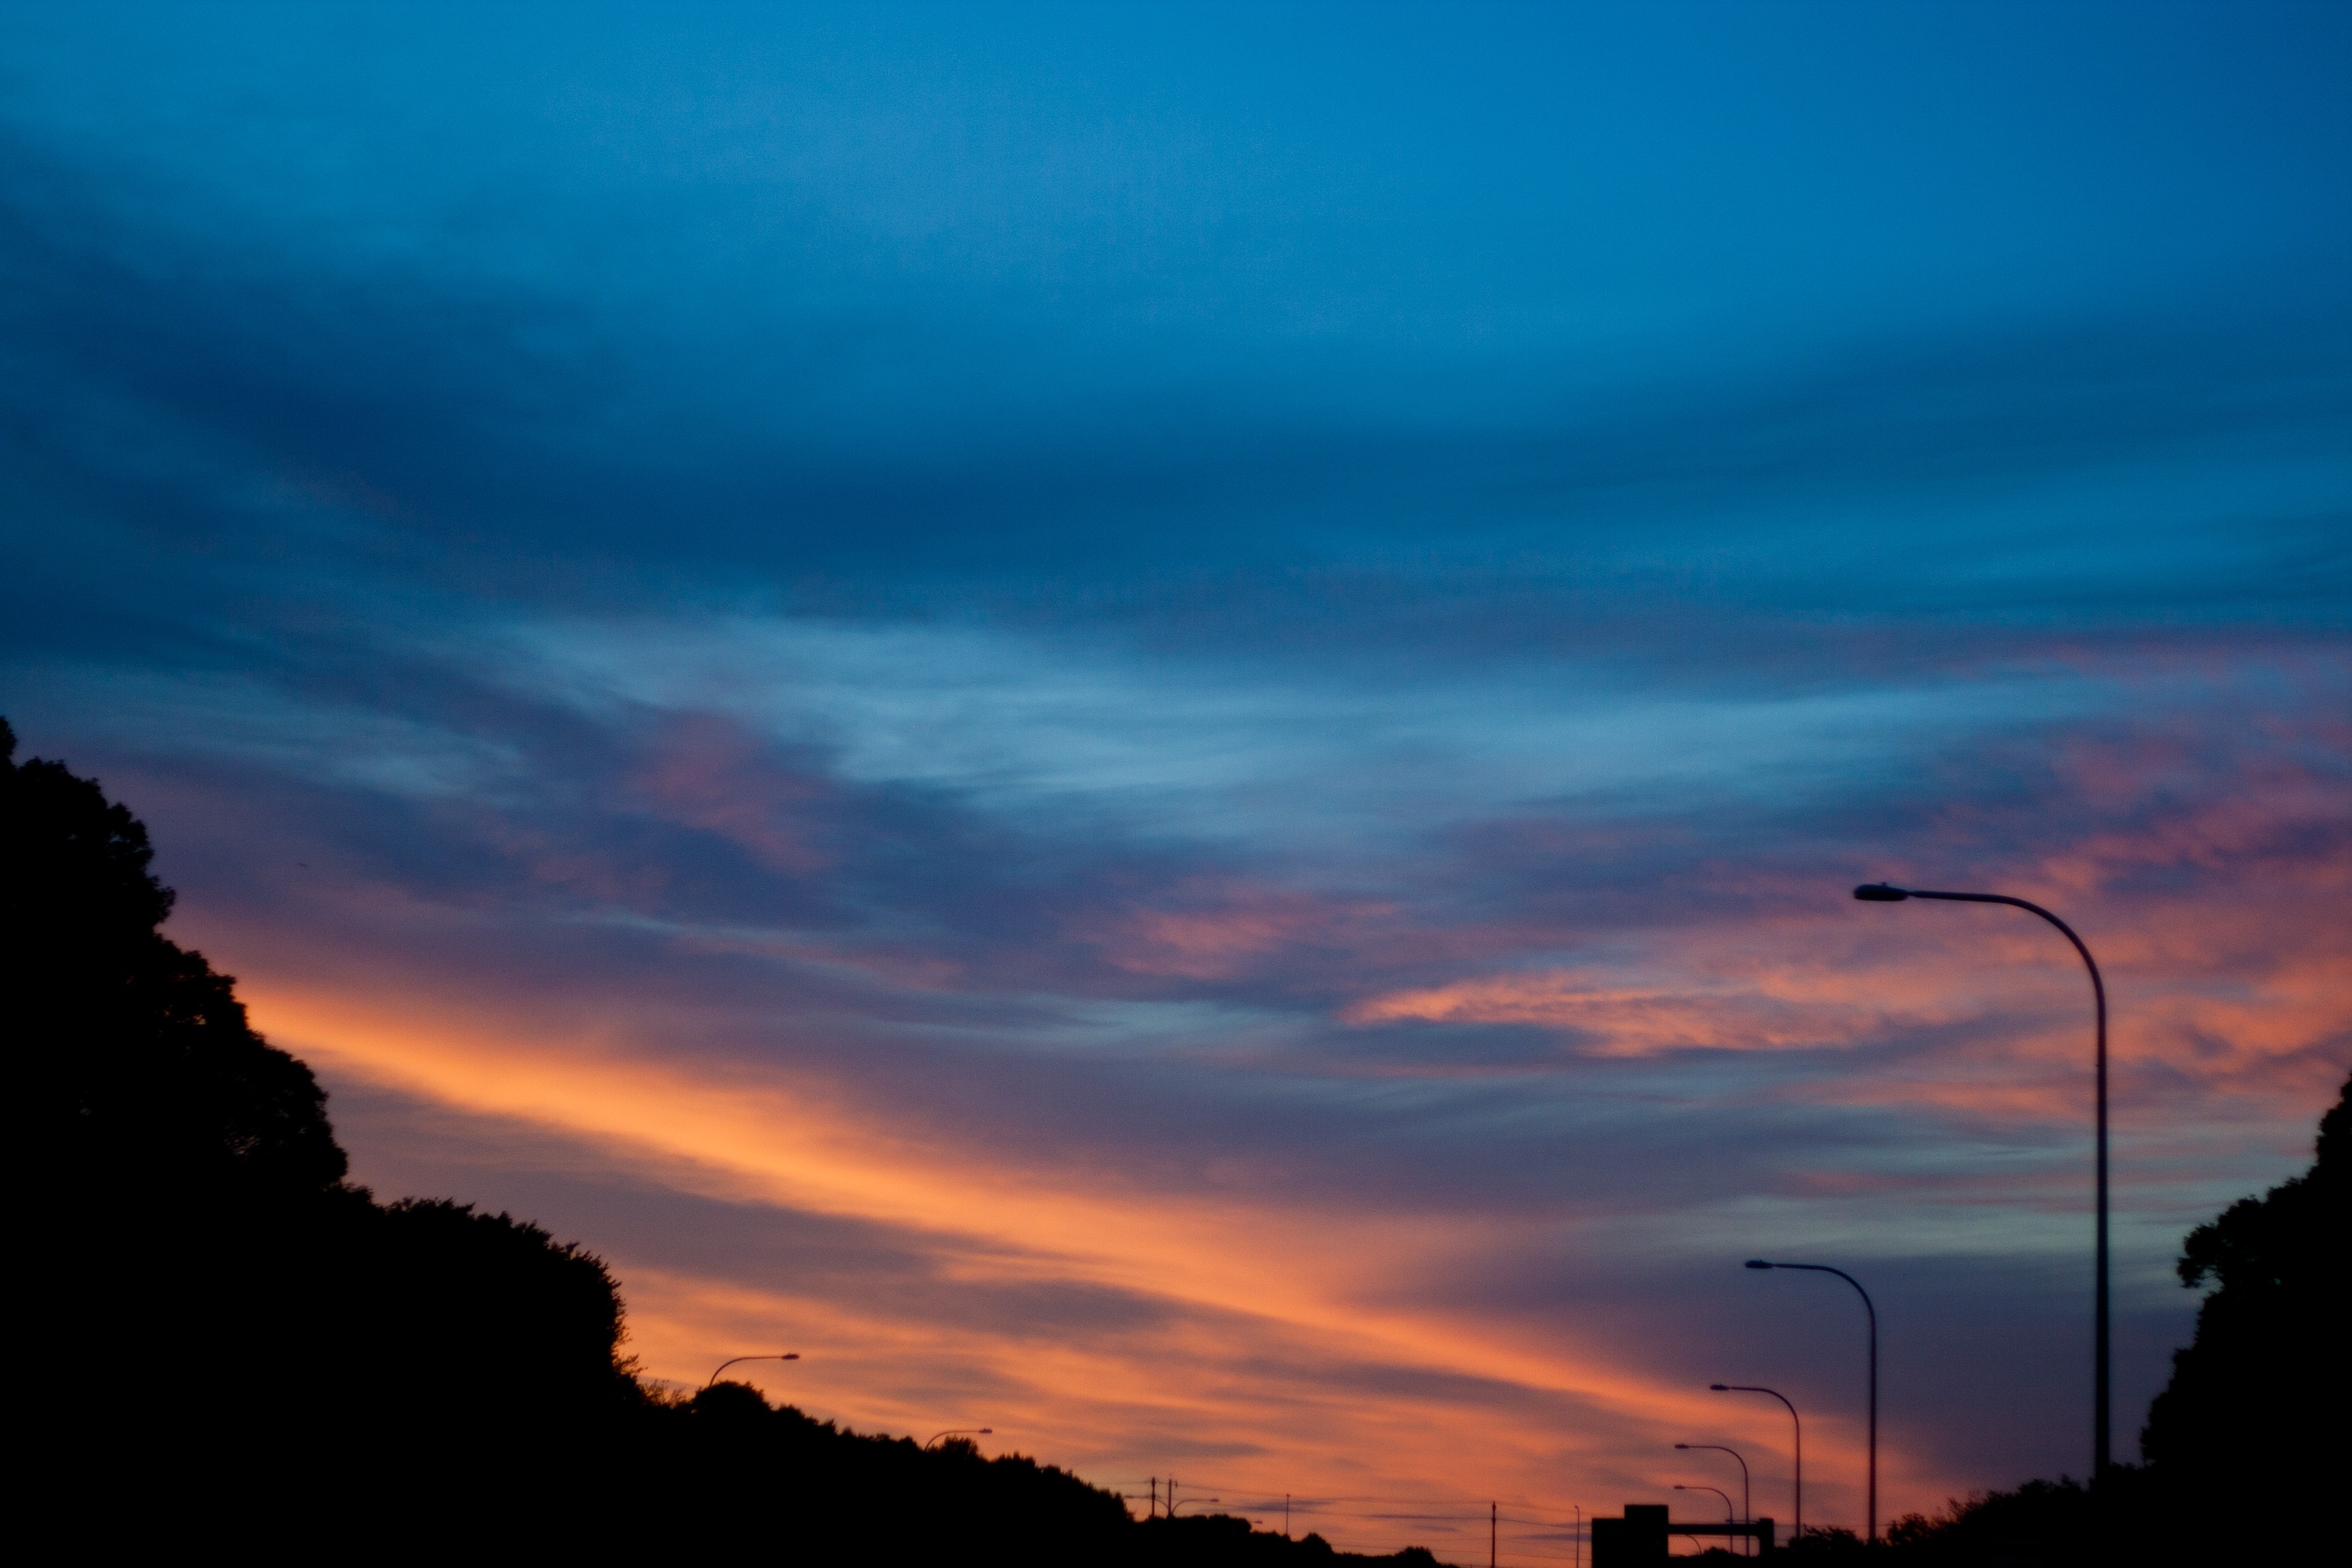
horizon, cloud, sky, sunrise, sunset, sunlight, morning, dawn, atmosphere, dusk, evening, blue, colorful, clouds, afterglow, meteorological phenomenon, red sky at morning